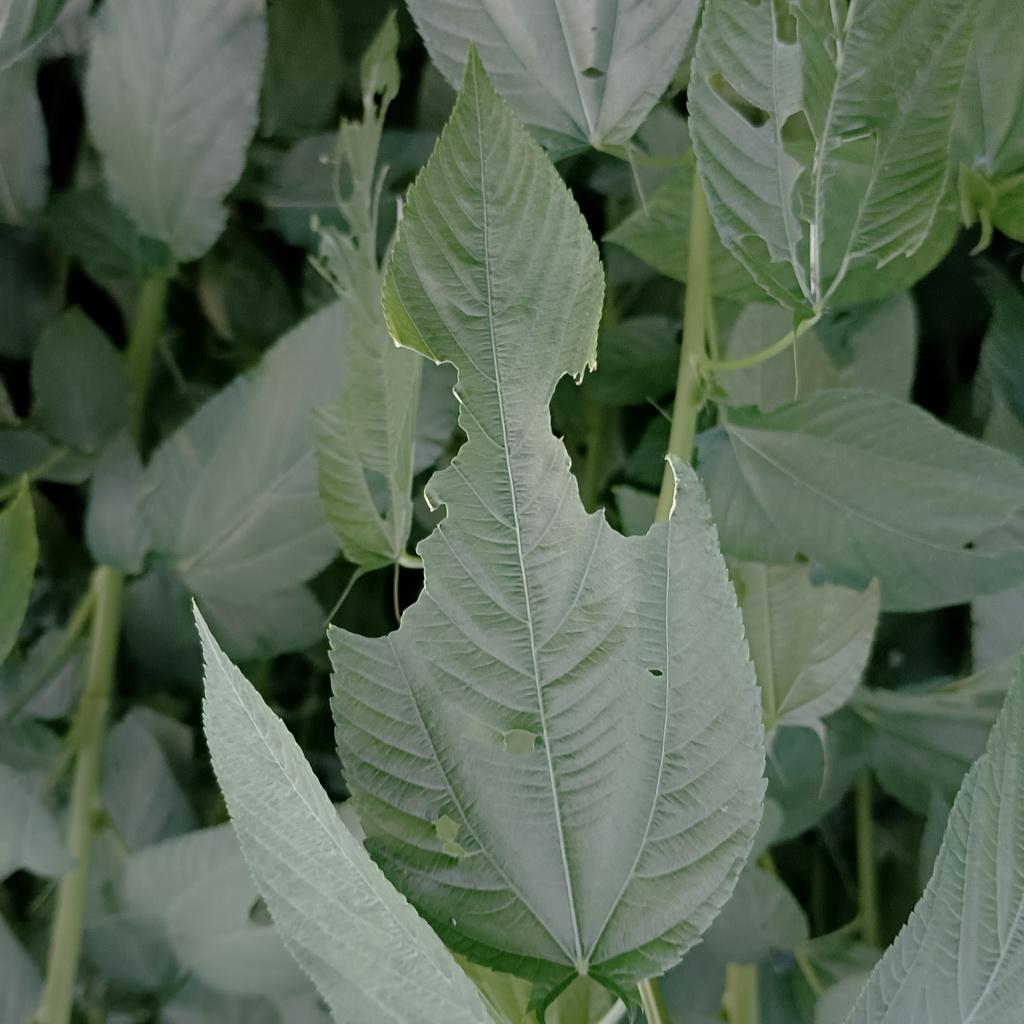
Label: Holed